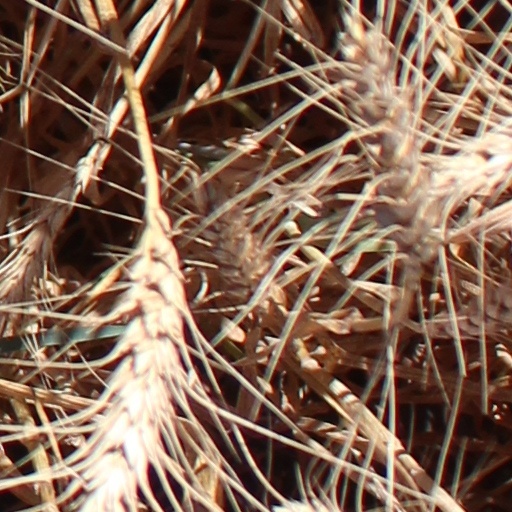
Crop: wheat